Jean Améry

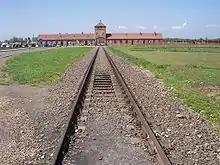
The railway to Auschwitz

In 1938, when the Nazis were welcomed into Austria and the country joined with Germany into a "Greater Reich", Améry fled to France, and then to Belgium with his Jewish wife, Regina, whom he had chosen in opposition to his mother's wishes. His wife later died of heart disease while hiding in Brussels. Ironically, he was initially deported back to France by the Belgians as a German alien and wound up interned in the south.